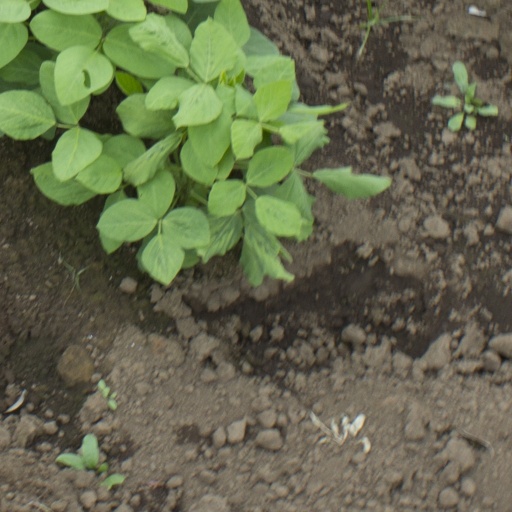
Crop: soybean